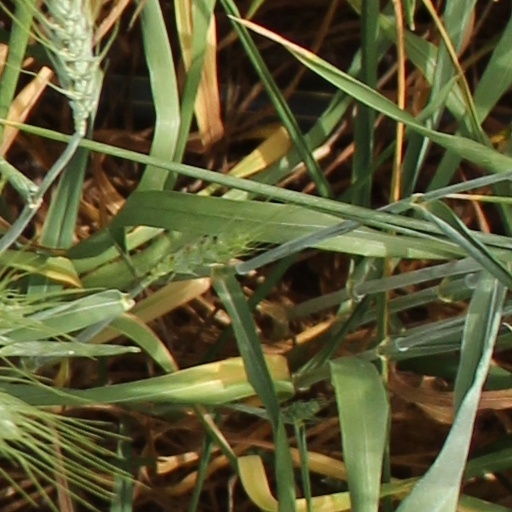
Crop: wheat